Heilbronn Hauptbahnhof

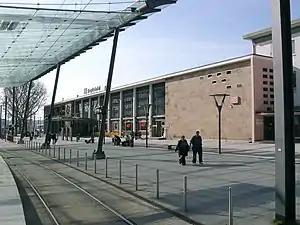
Reception building, town side

Heilbronn Hauptbahnhof is the main passenger railway station in Heilbronn in the German state of Baden-Württemberg.